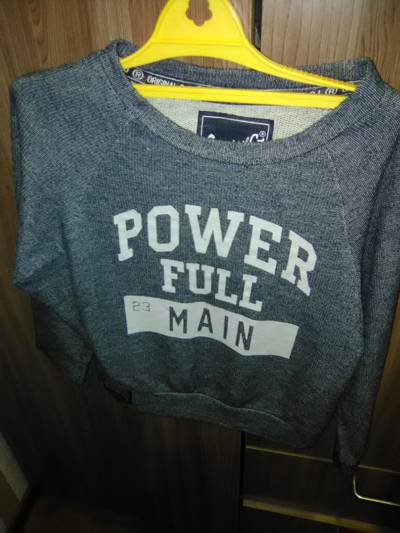
Waste category: clothes